Describe the emotion expressed in this image:  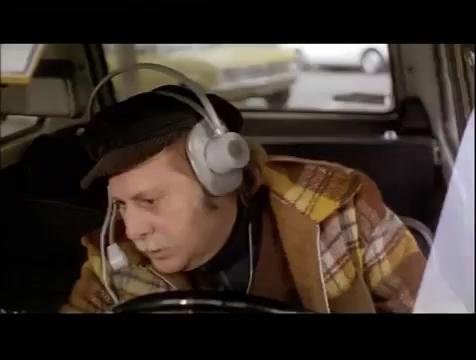
This person displays Pain, valence and arousal with low intensity.